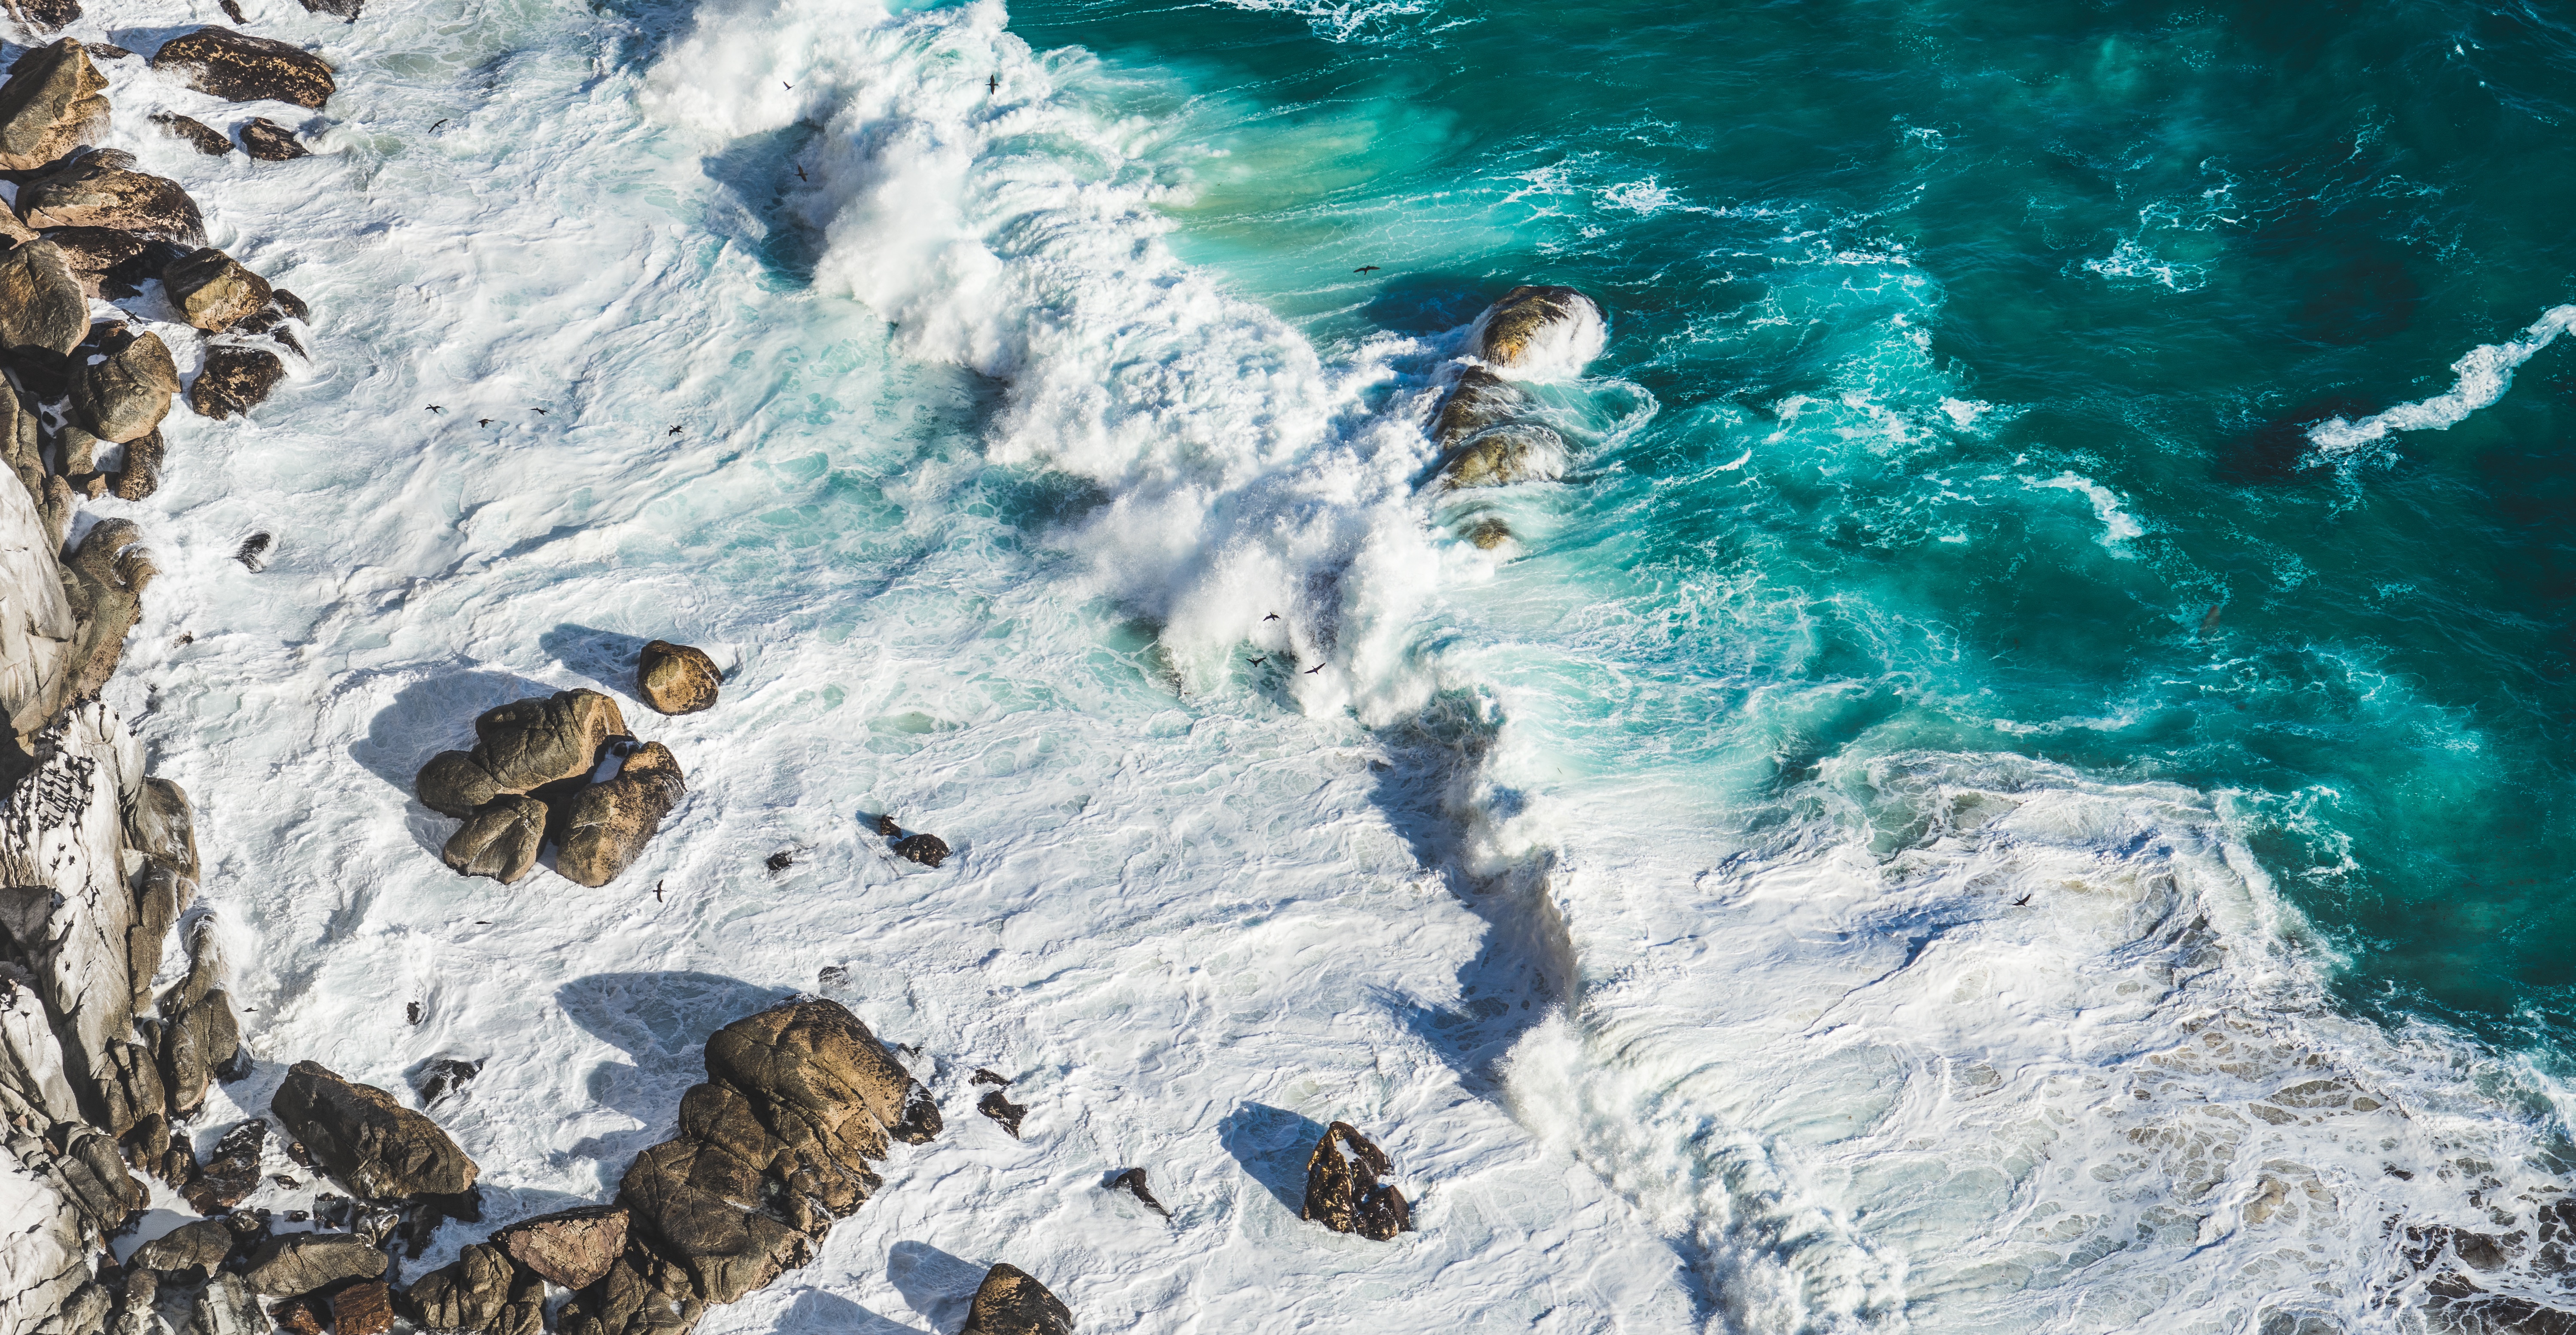
sea, extreme sport, sports, geological phenomenon, marine biology